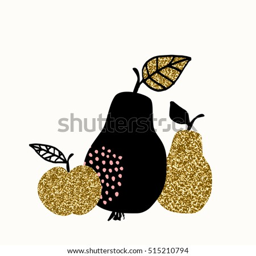
illustration of pears and an apple in gold glitter and black isolated on white background .